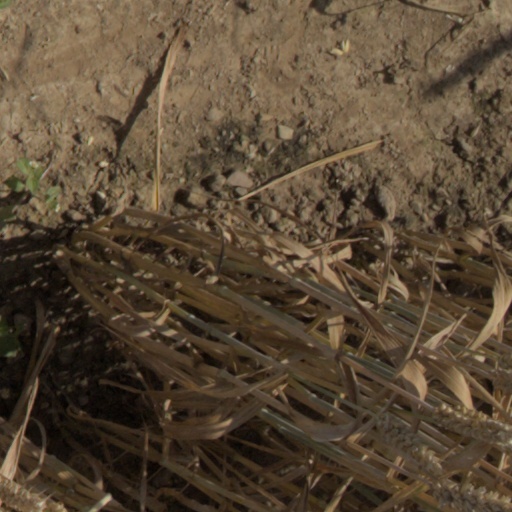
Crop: wheat